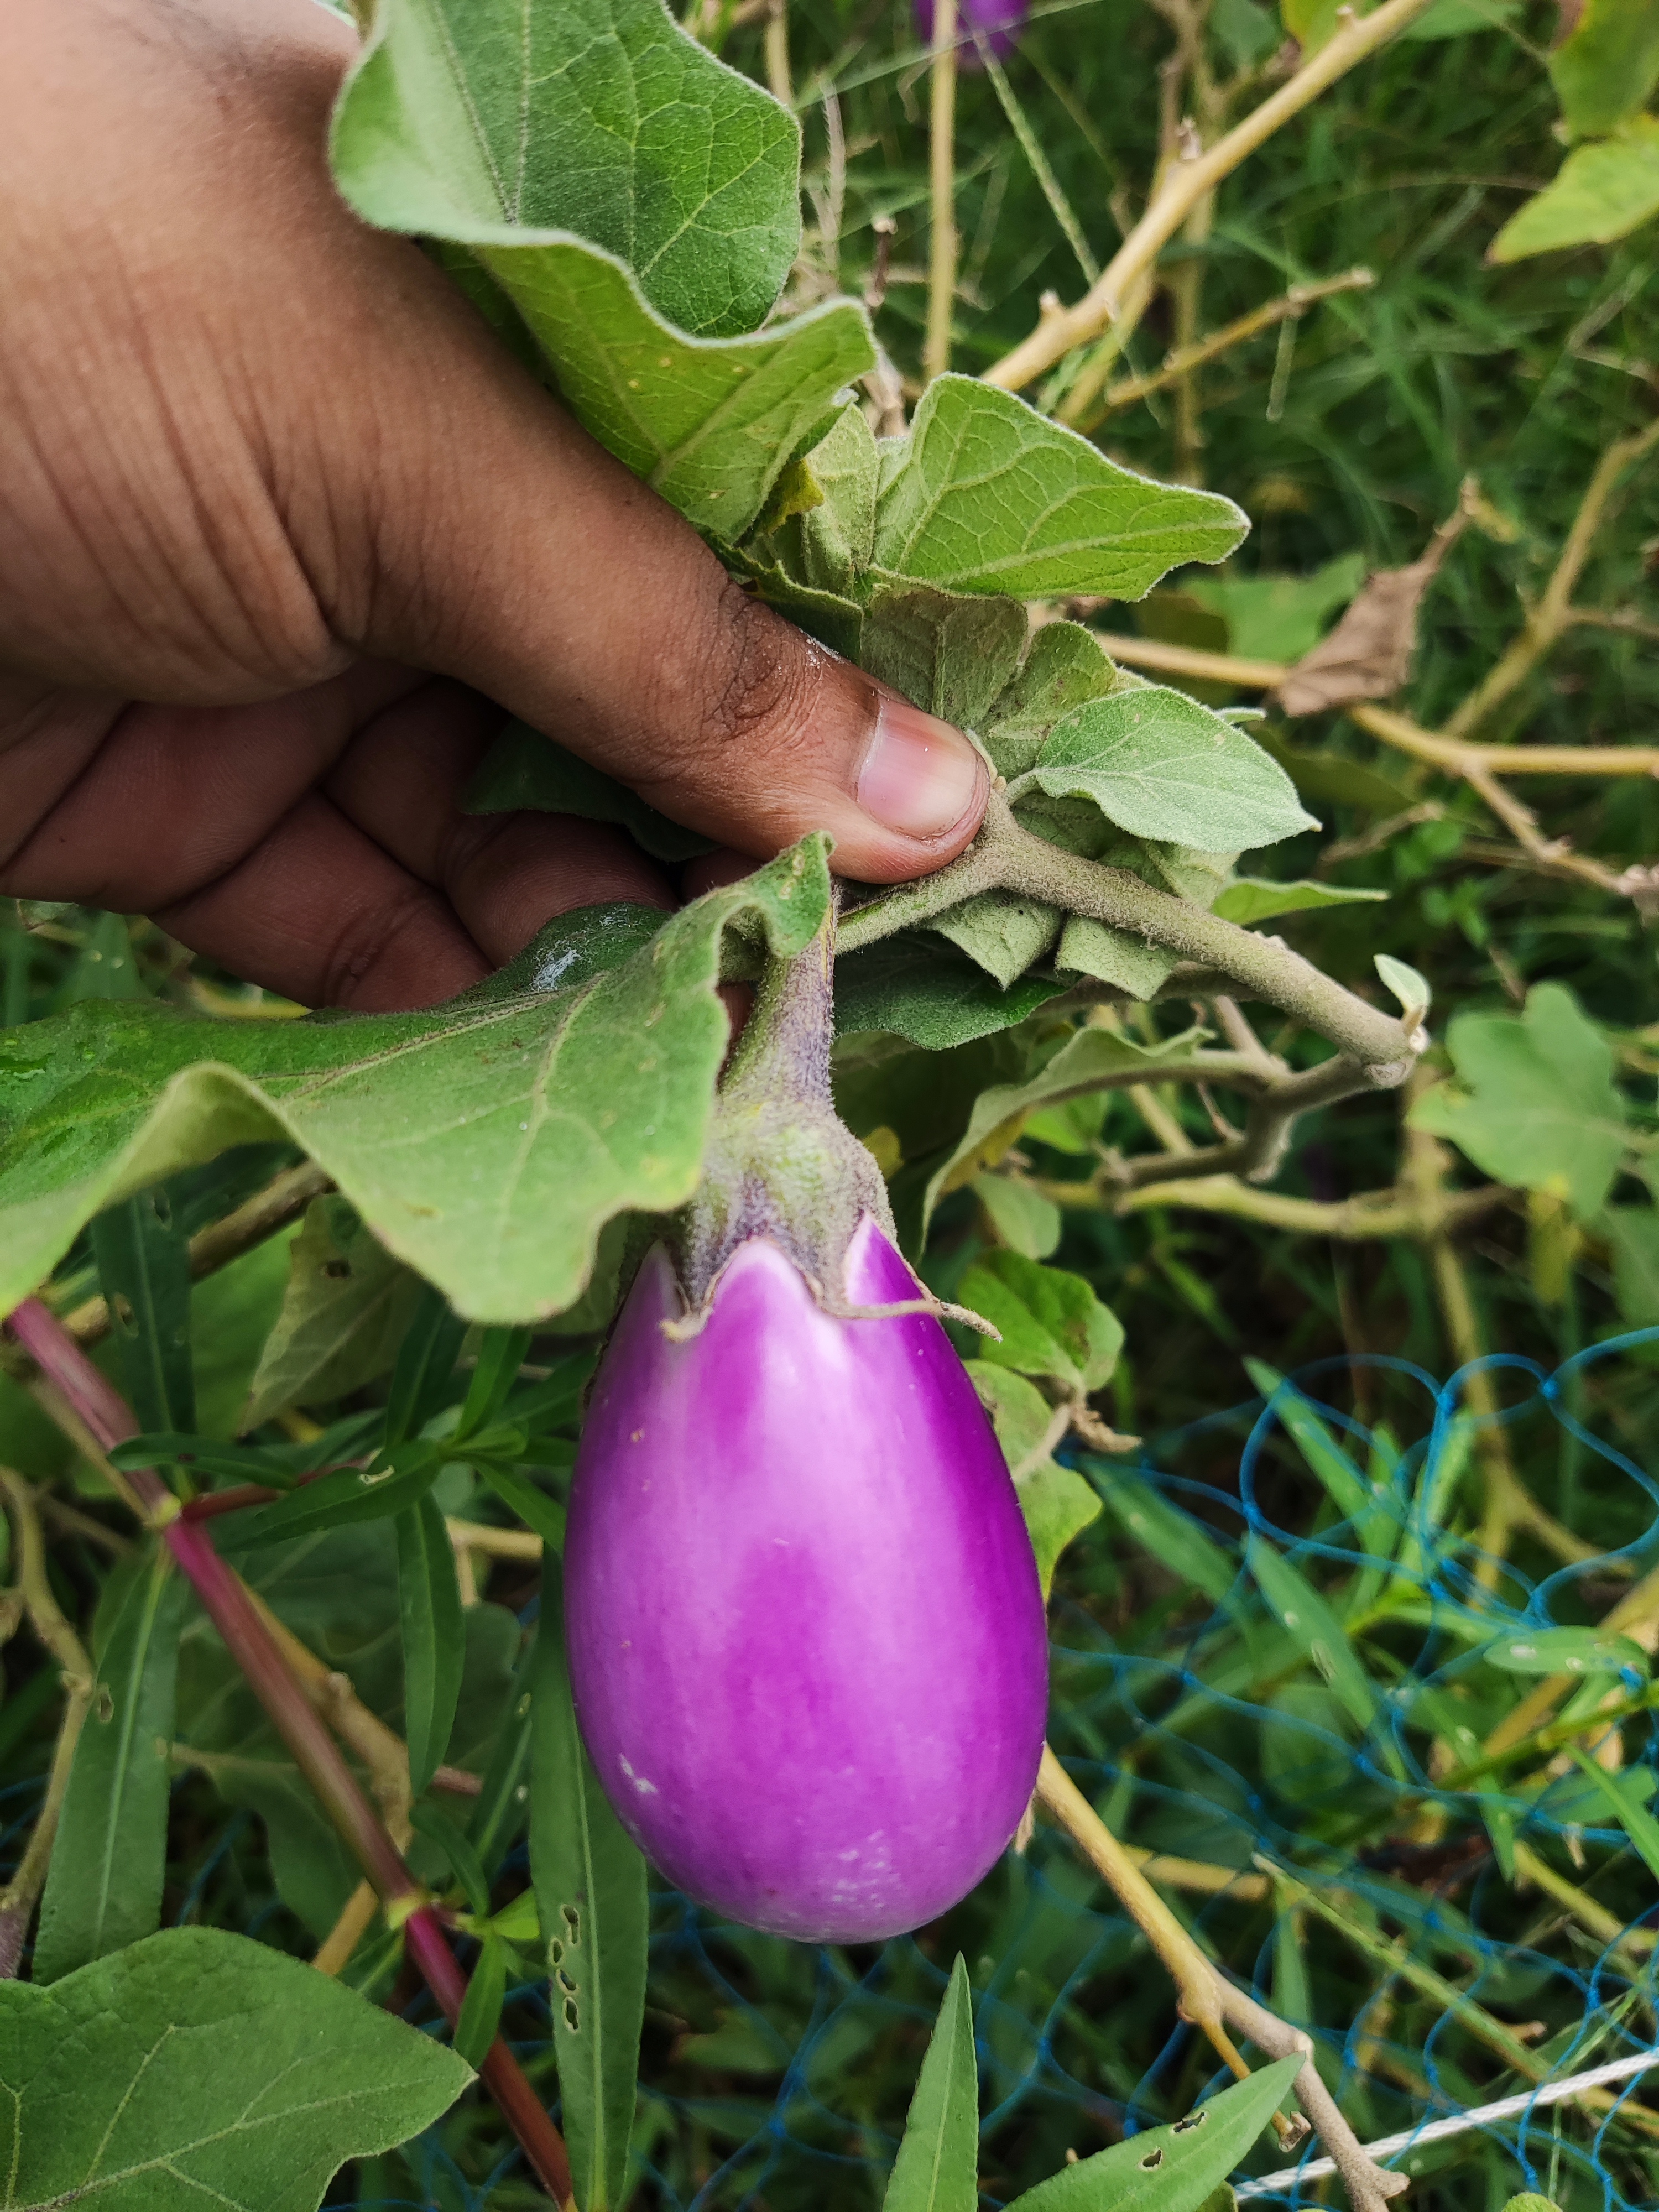
Label: Healty Brinjal